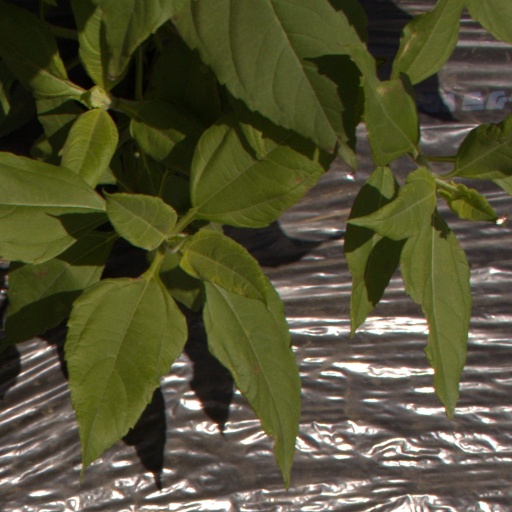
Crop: Jerusalem artichoke